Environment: real
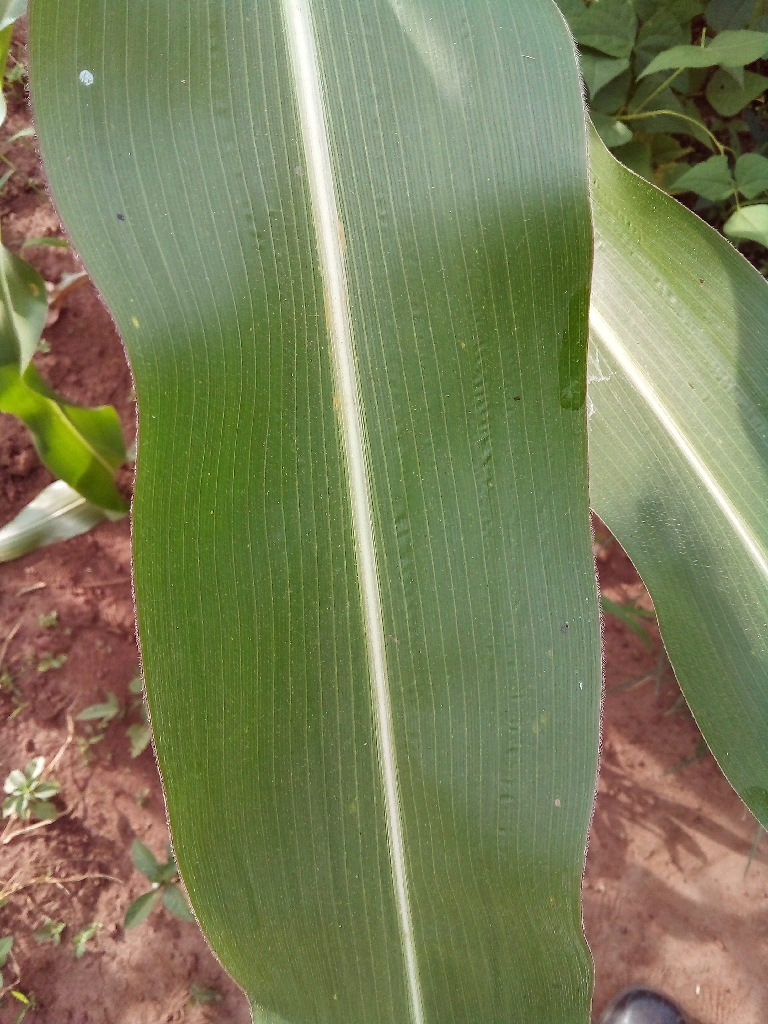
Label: healthy